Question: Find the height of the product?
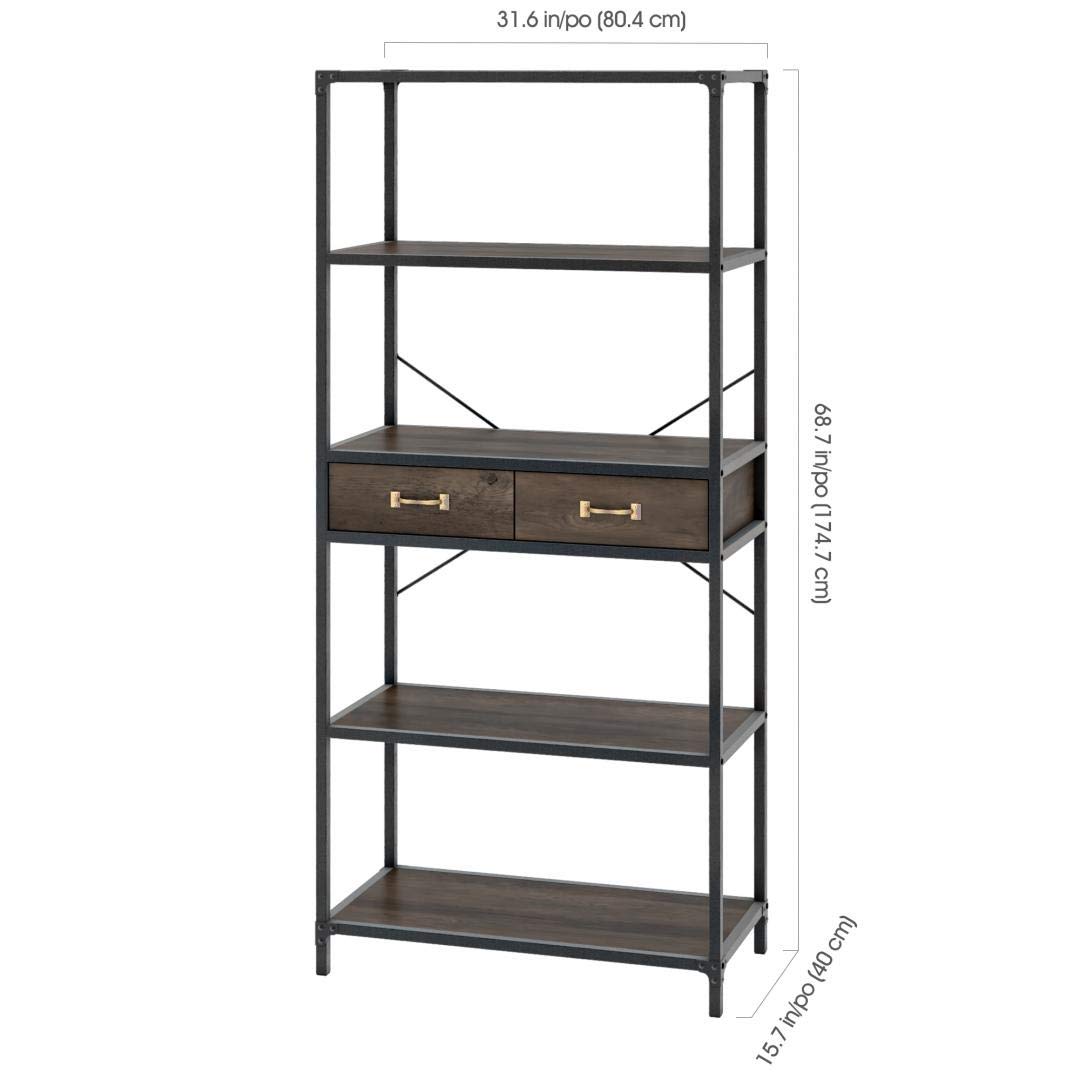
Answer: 68.7 inch